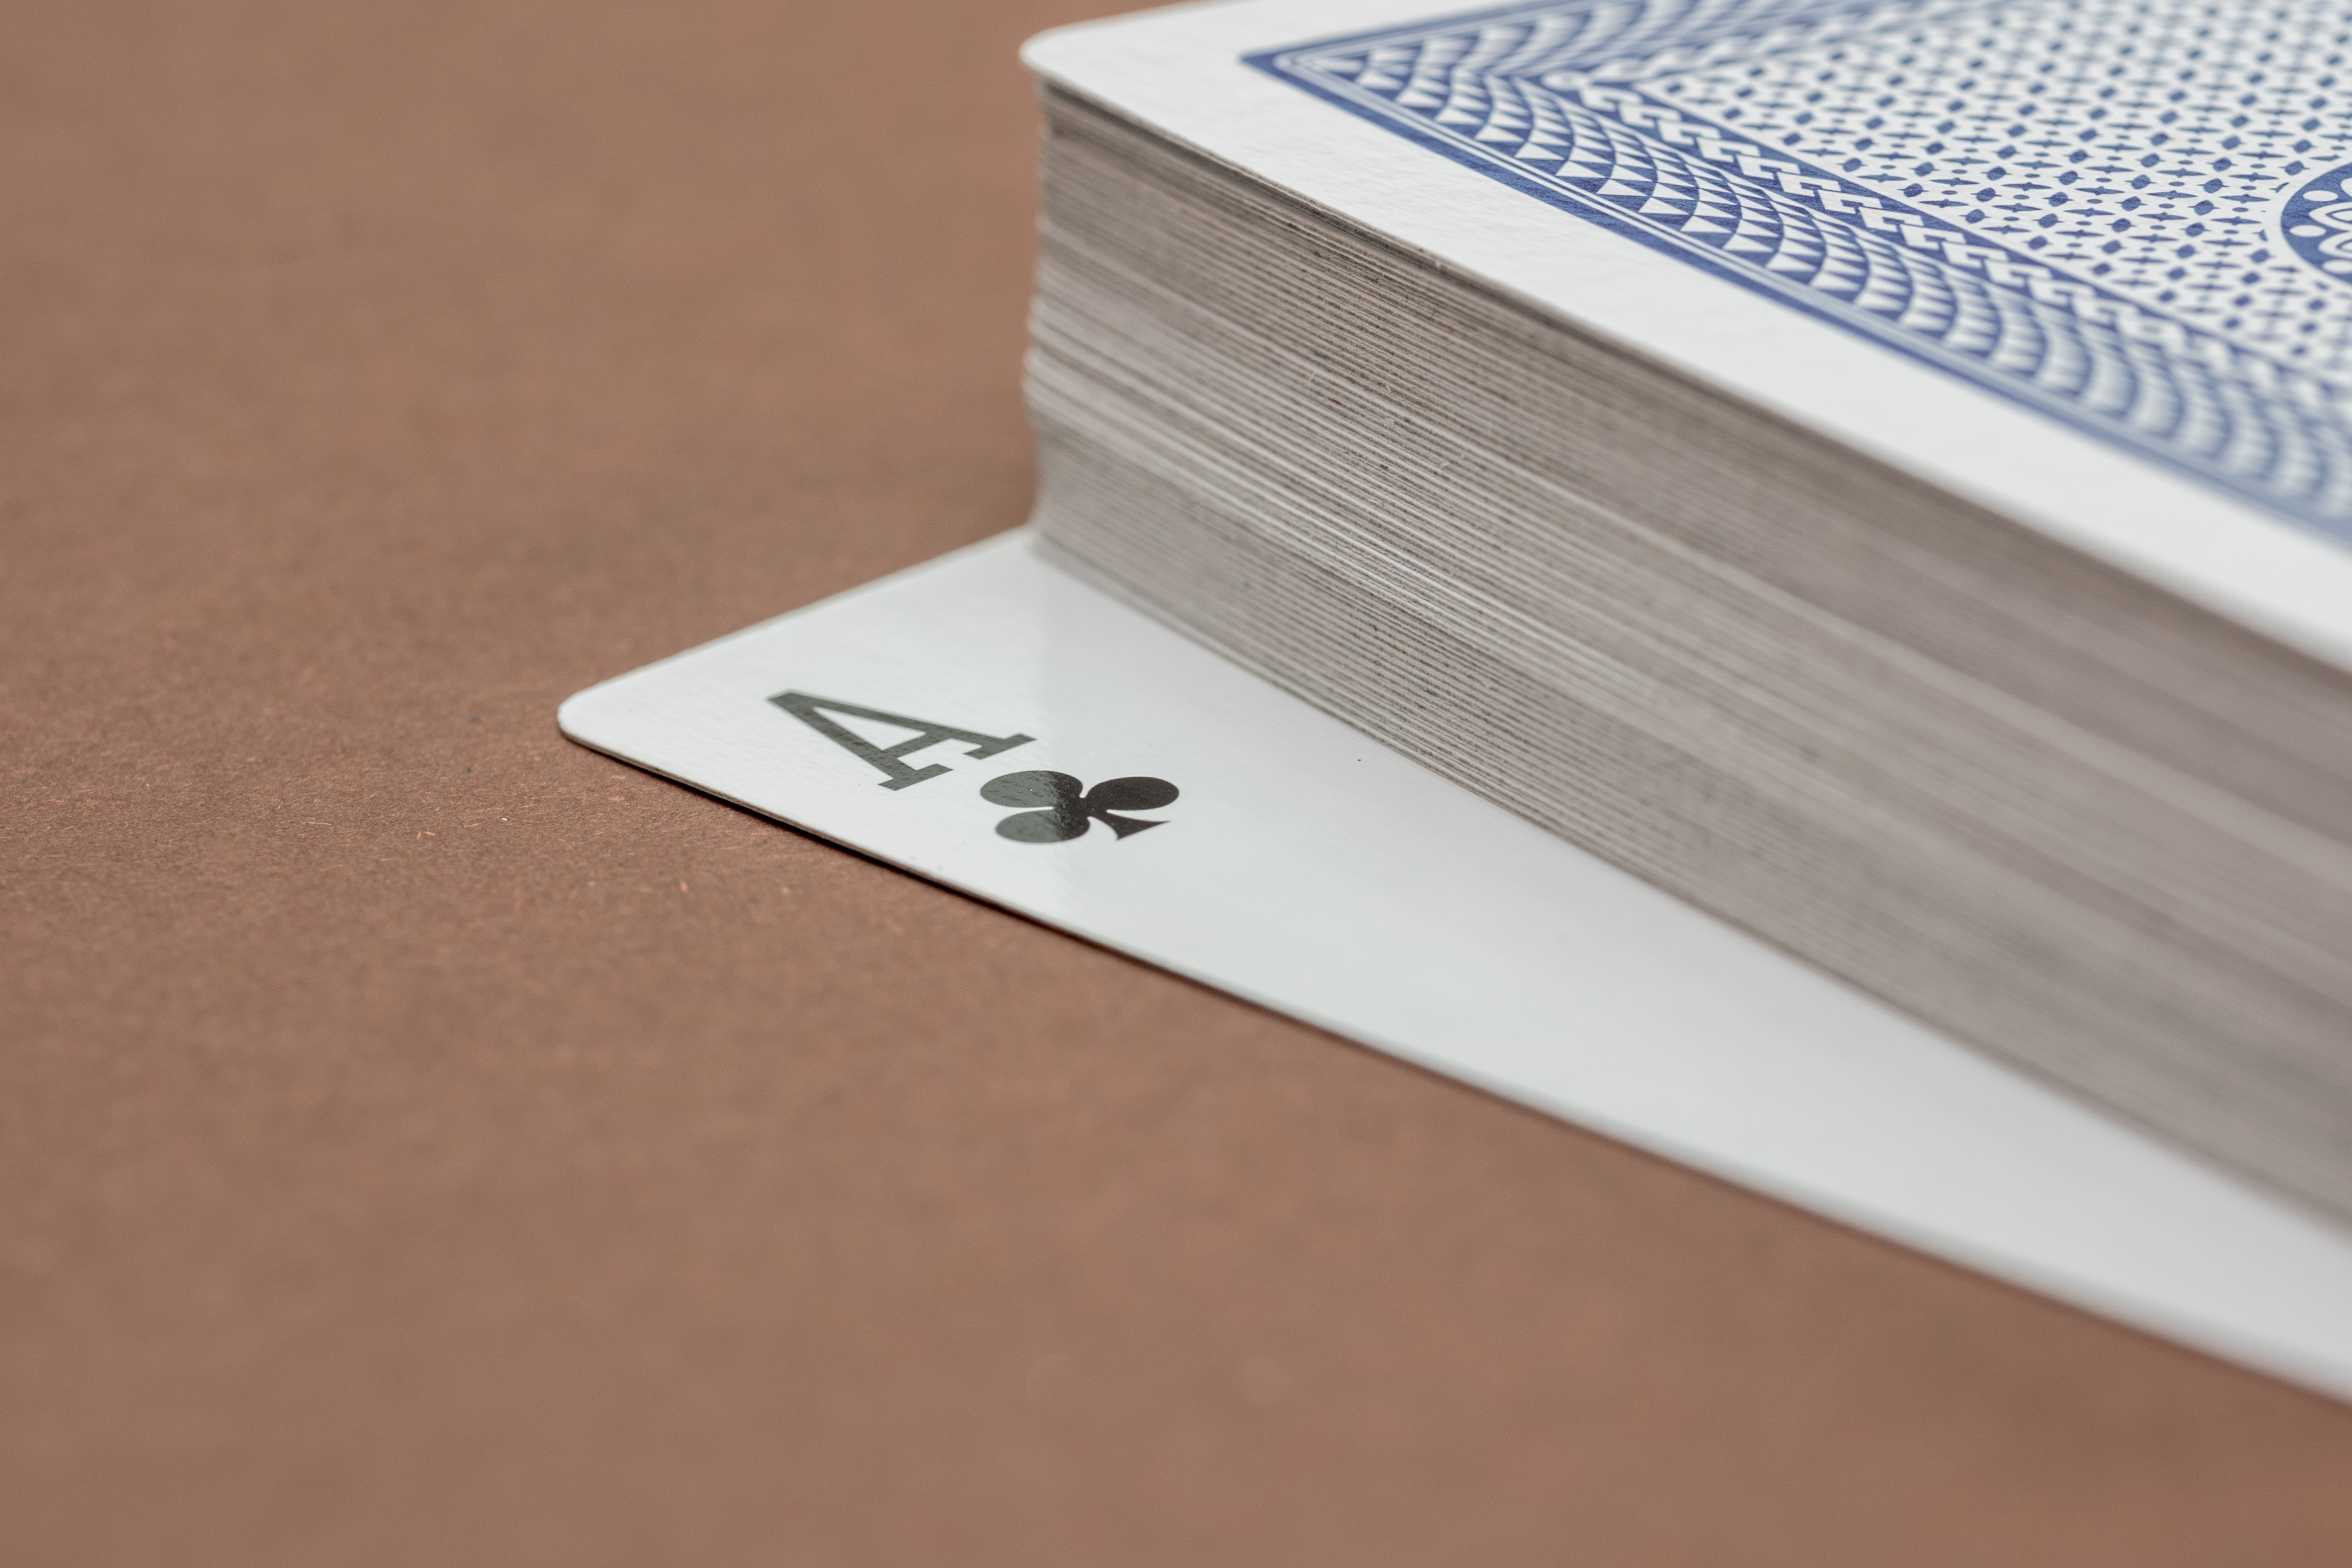
writing, wing, wood, play, cross, furniture, ace, cards, bed, skat, casino, gambling, win, poker, trumpf, profit, playing cards, plywood, card game, game bank, game addiction, rummy card